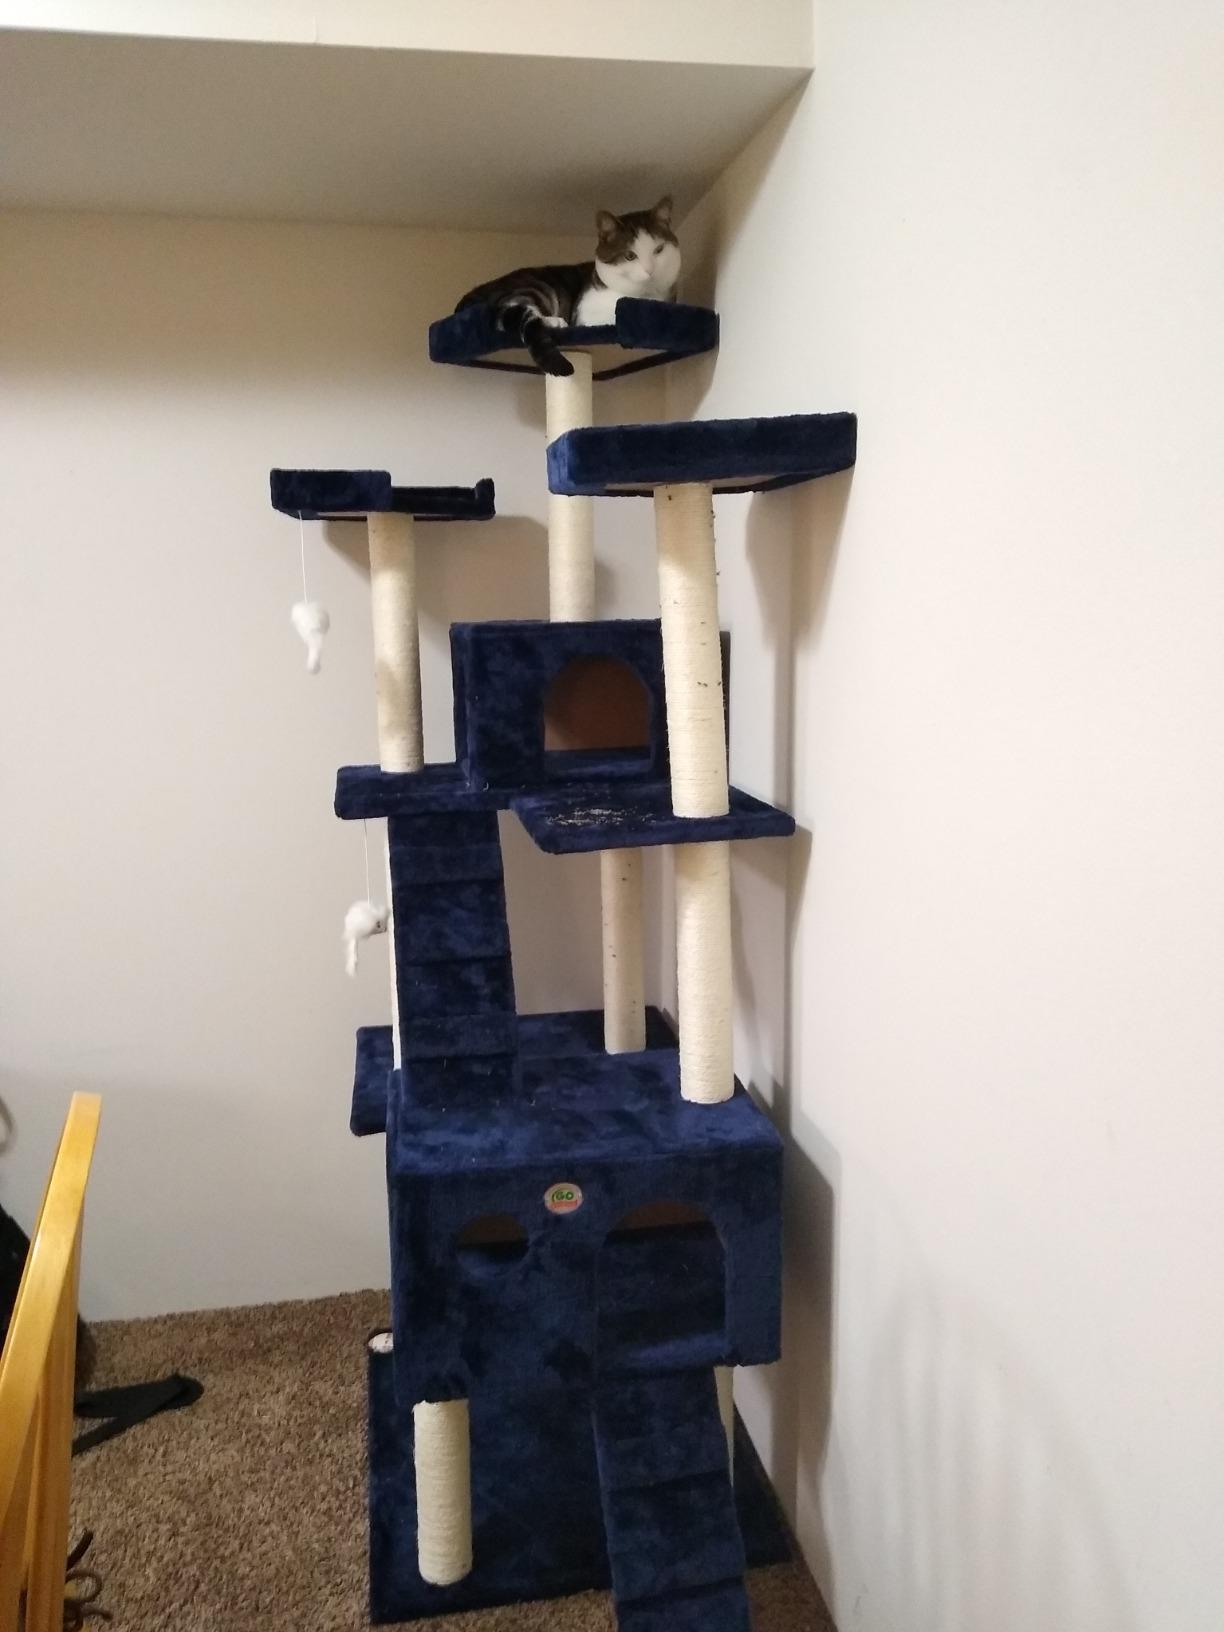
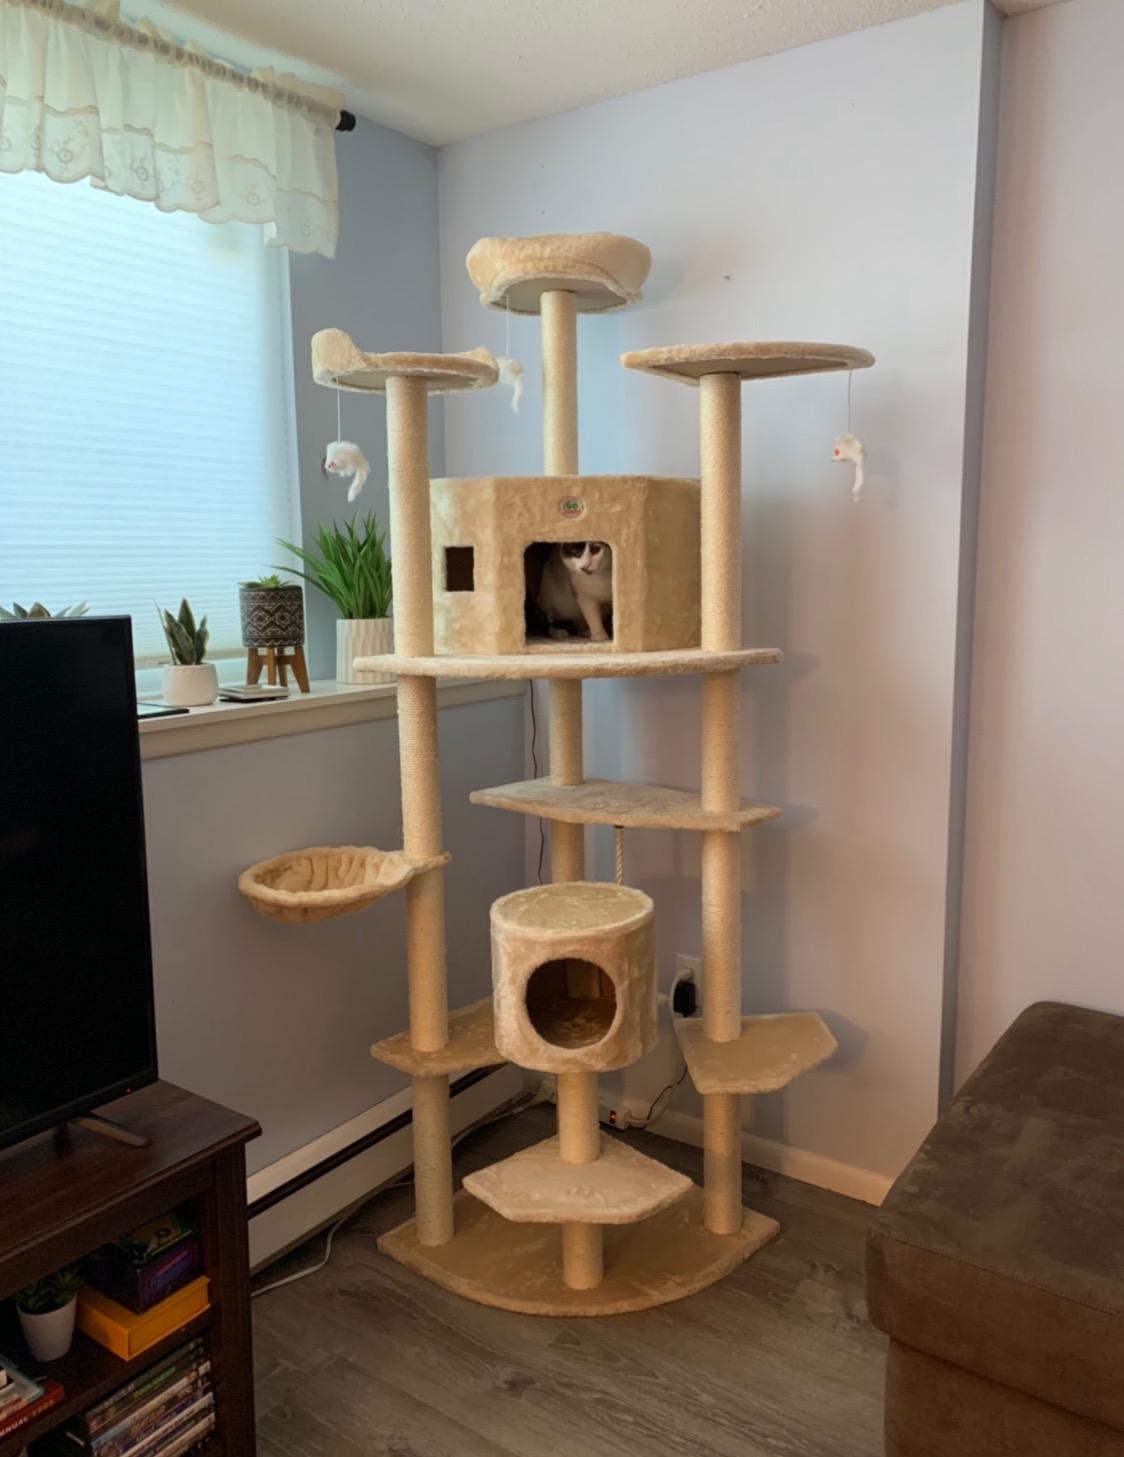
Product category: items_cat tree
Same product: no